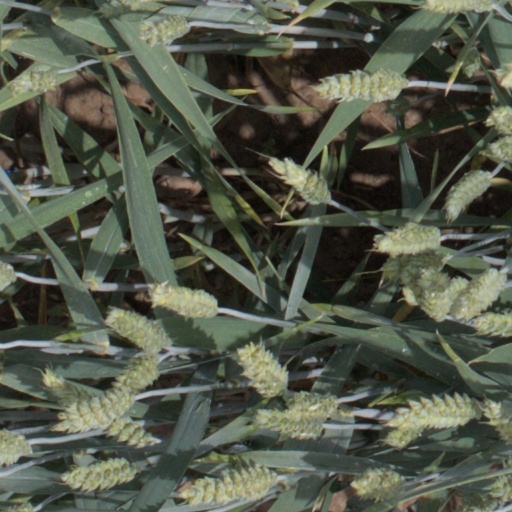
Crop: wheat